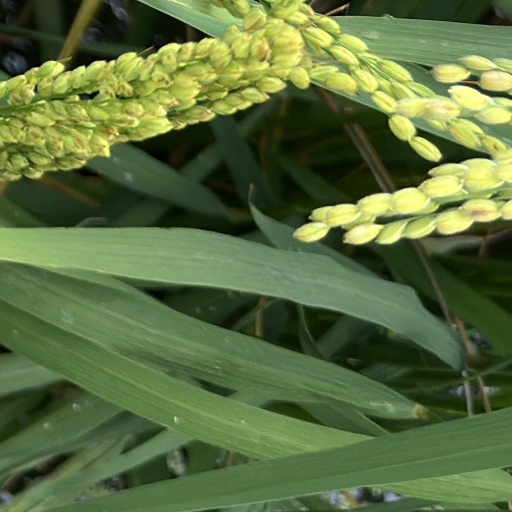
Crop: rice